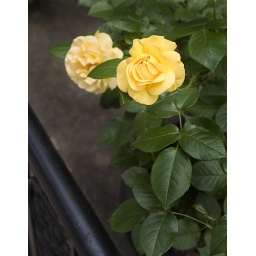
12.two yellow roses by railing